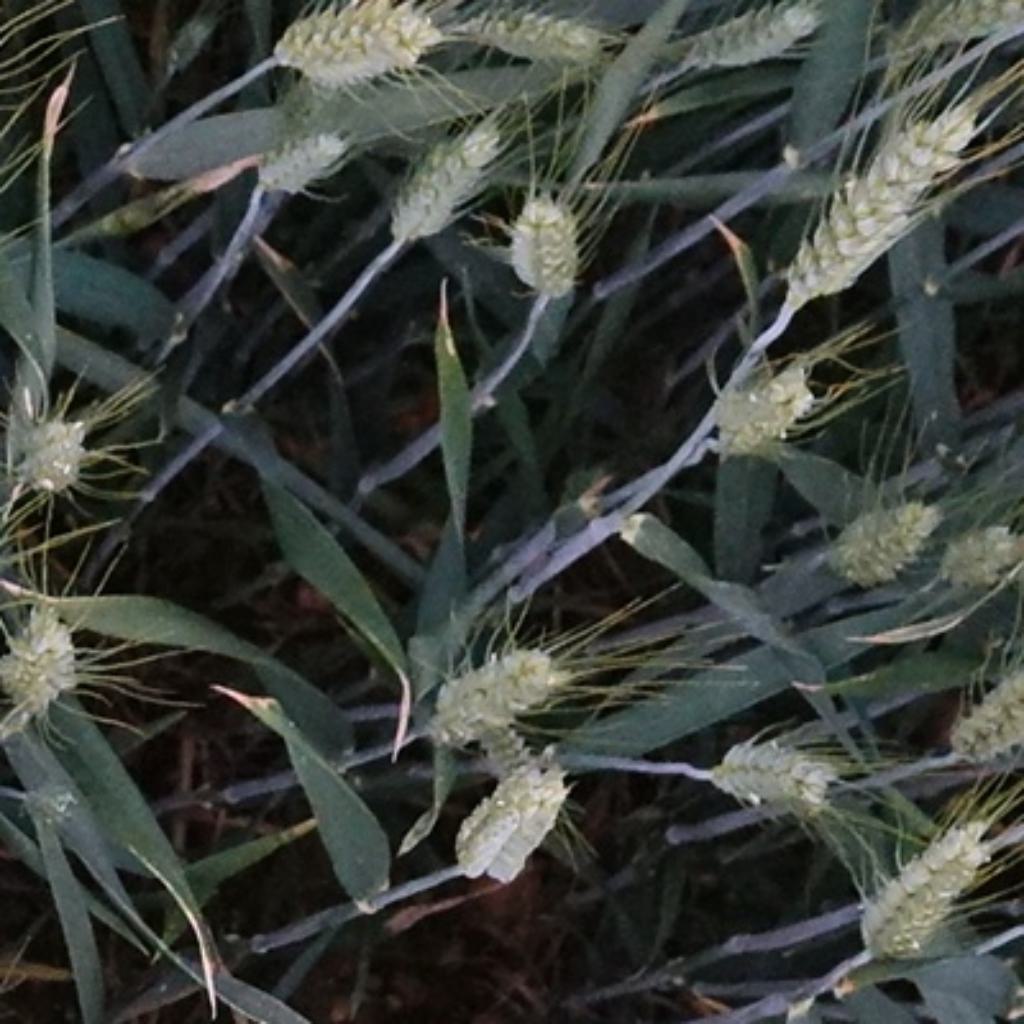
Country: France
Location: Toulouse
Wheat development stage: Filling - Ripening